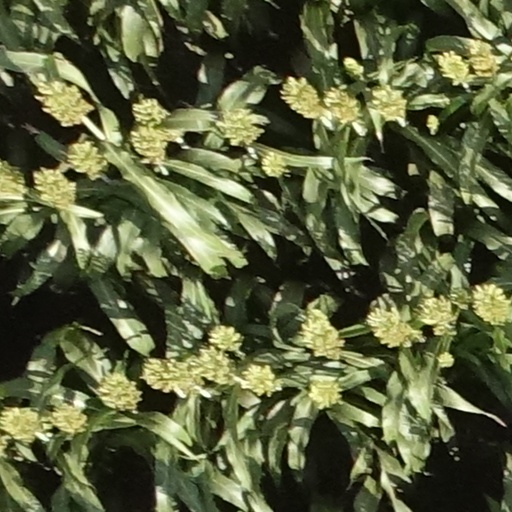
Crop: sorghum